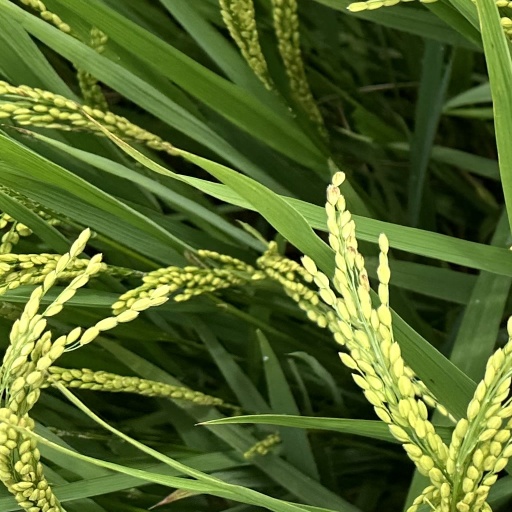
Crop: rice